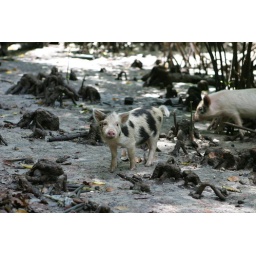
Baby pigs playing in the sand